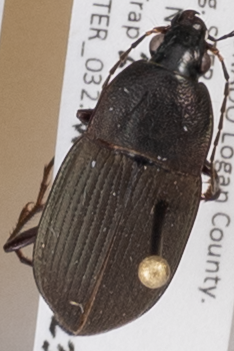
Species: Chlaenius tomentosus
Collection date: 2015-07-23
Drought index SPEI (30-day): -0.2
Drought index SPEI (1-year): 1.45
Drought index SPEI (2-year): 1.498